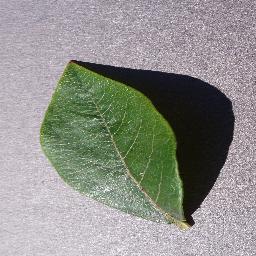
Label: Blueberry___healthy